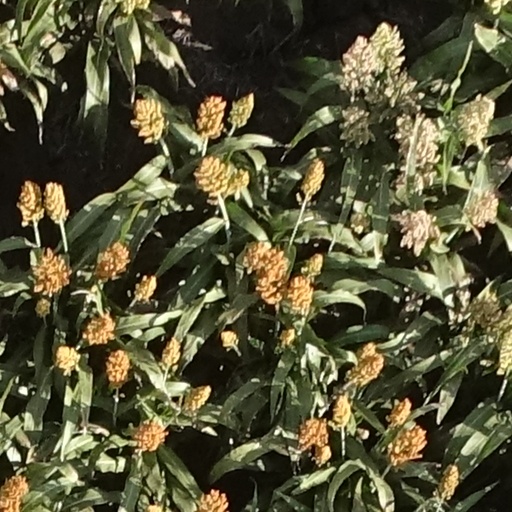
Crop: sorghum